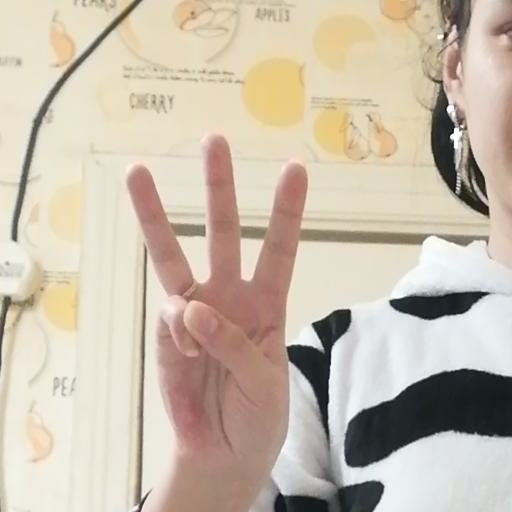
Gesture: three